Basilan Jaycees

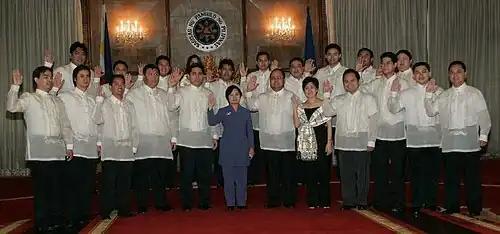
2006 National Vice President for Western Mindanao JCI Mem. Jaime J. A. Rivera (Back row, 1st from the left) being inducted together with JCI Philippines Inc. National Board Members during the Ceremonial Oath Taking, Malacanang Palace, Manila, January 27, 2006, with H.E. Gloria Macapagal Arroyo, President of the Republic of the Philippines as Inducting Officer

Yet another page in the Chapter’s history was finally turned as, following the JCI Corporate Identity Program approved at the 2003 World Congress in Copenhagen, Denmark, the Chapter’s name was officially changed to Junior Chamber International – Basilan Inc., during the incumbency of the 55th President (2004), JCI Mem. Jaime J. A. Rivera. He was elected National Vice President for Western Mindanao for 2006. He is the Chapter’s first JCIP Academy and PRIME Graduate (Davao 2004), as well as Certified Local Trainer duly accredited by JCI University, his term has been characterized by a closer coordination with local government units, greater synergy with the business sector, and renewed ties with other Jaycee Chapters. He likewise won the "Most Outstanding National Vice President Award of Recognition" at the 2006 JCI Philippines National Convention held in Subic, Zambales in October 2006, and was appointed National Chairman of the Voice of Philippine Democracy project, as well as National Adviser of the Philippine Junior Jaycees, Inc. in 2007. The 56th President (2005) JCI Mem. Nuayme “Indah” M. Sangkula, hails from the prodigious Sangkula Clan of Sulu, and is also a teacher, the third Muslim President of the chapter. The flagship "Miss Isabela Earth Pageant" was held during this term, with the winner - Miss Bernadette Estrada (Tantoco) - carrying the Miss Western Mindanao - Earth title and reaching the semi-finals in the Miss Philippines-Earth 2005 in Manila. JCI Basilan Inc. likewise hosted the 1st Area Council Meeting of JCI Philippines Area 5 (Mindanao) at Lantaka Hotel, Zamboanga City.